History of the Royal New Zealand Navy

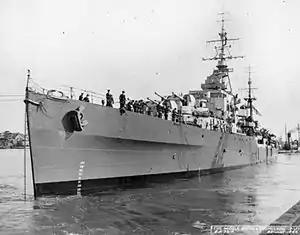
The light cruiser HMNZS "Black Prince"

"Achilles" sister ship, HMS "Leander", escorted the New Zealand Expeditionary Force to the Middle East in 1940, and was then deployed in the Mediterranean Sea, the Red Sea, and the Indian Ocean, where she was subjected to air and naval attack from Axis forces, conducted bombardments and escorted convoys, and sank the . After serving in the Mediterranean she returned to the Pacific in 1943, assisting in the destruction of the and being seriously damaged by torpedoes during the Battle of Kolombangara.